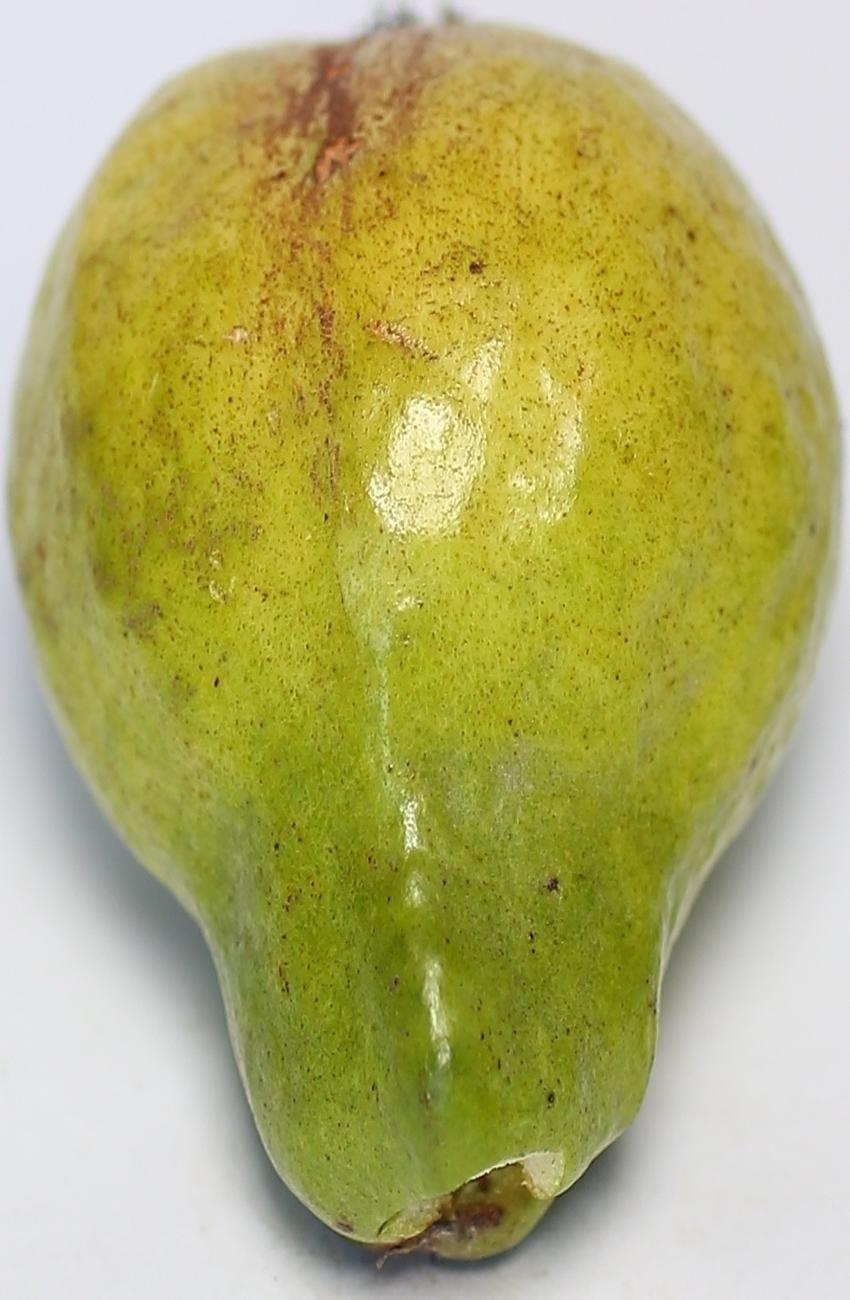
Maturity: mature-green
Variety: local-sindhi